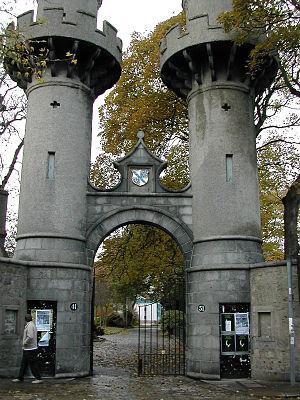
Nom du fichier
L'université d'Aberdeen est une université britannique fondée en 1495 à Aberdeen en Écosse qui fait partie des ancient universities. Cette université est ainsi la troisième plus ancienne université d'Écosse et la cinquième plus ancienne du Royaume-Uni ainsi que du monde anglo-saxon.